Ali Azimi

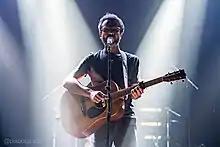
Ali Azimi performing live in Toronto. Photo by Pouria Afkhami

Ali Azimi is a London-based, Iranian singer-songwriter and guitarist. He is considered a pioneer for the Iranian alternative music scene, starring as the vocalist and songwriter for the band "Radio Tehran" until the early 2010s, alongside Pedram Afshin (lead guitar), Hesam Garshasbi (bass) and Payam Hashemi (drums).